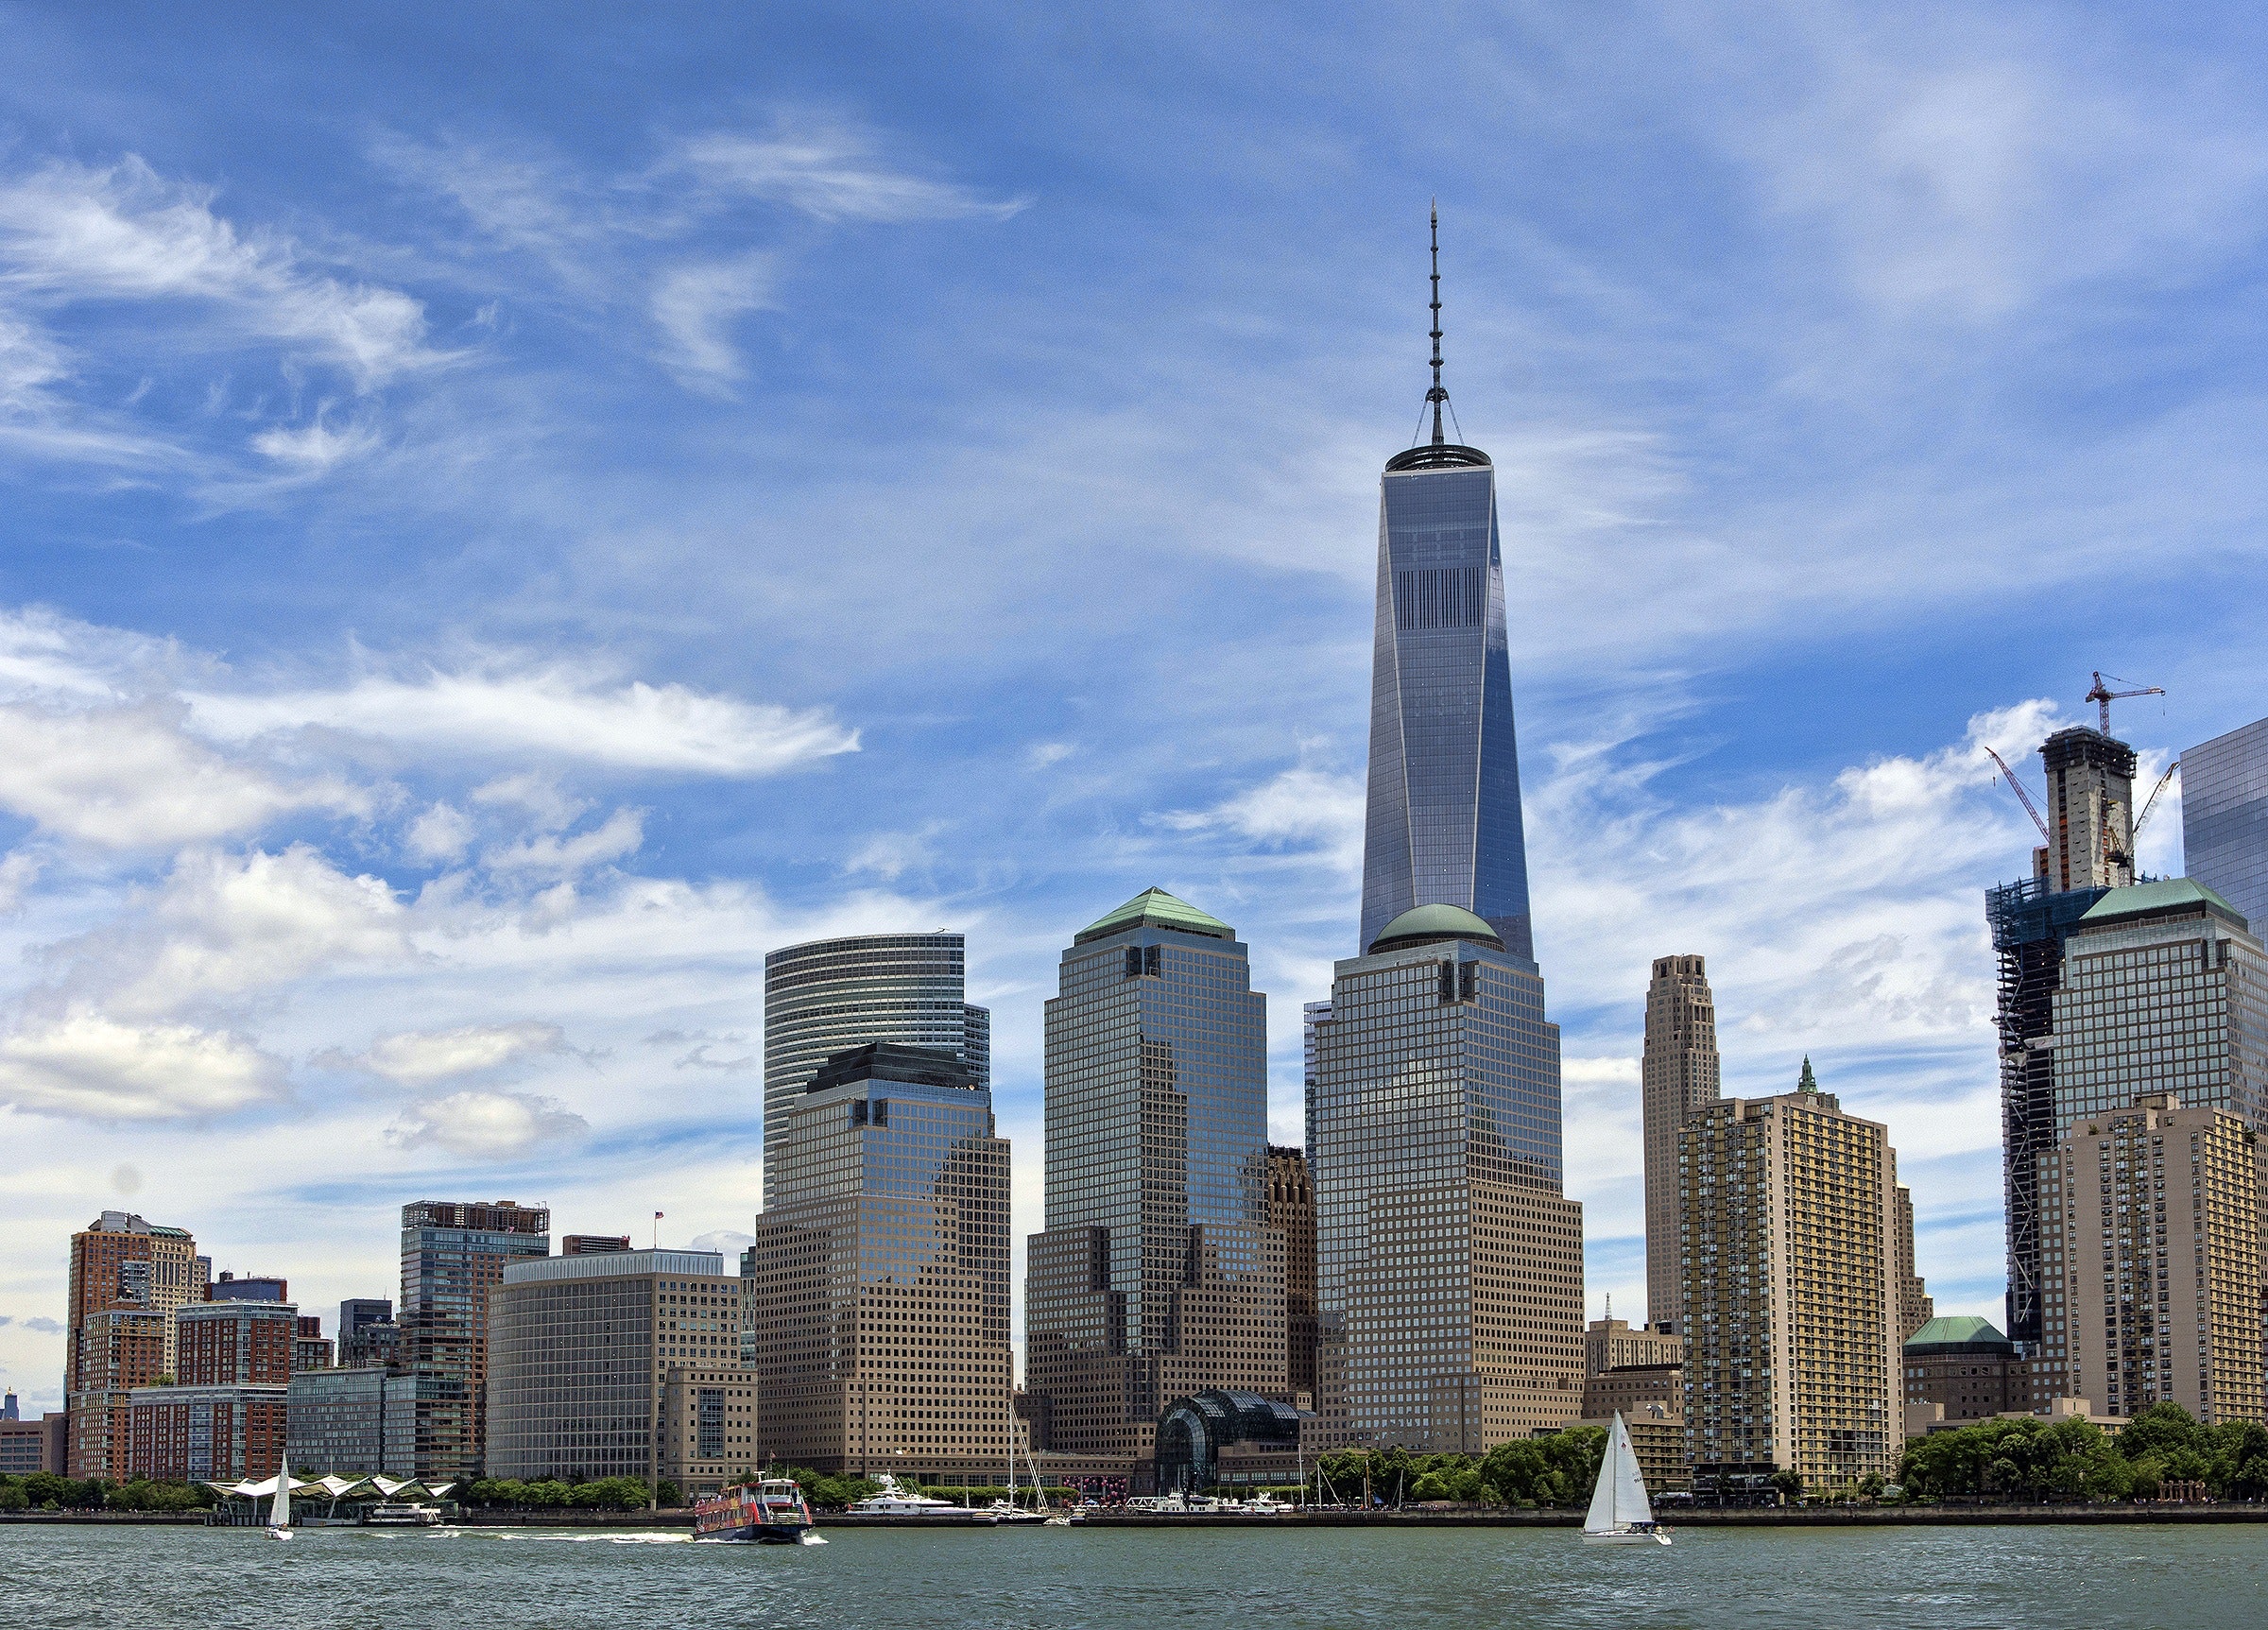
skyscraper, city, skyline, metropolitan area, tower block, daytime, cityscape, landmark, tower, urban area, human settlement, sky, metropolis, building, architecture, downtown, river, condominium, cloud, world, corporate headquarters, tourism, mixed use, spire